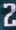
Number: 2